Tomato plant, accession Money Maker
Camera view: tilt-top (135 deg); turntable rotation: 300 degrees
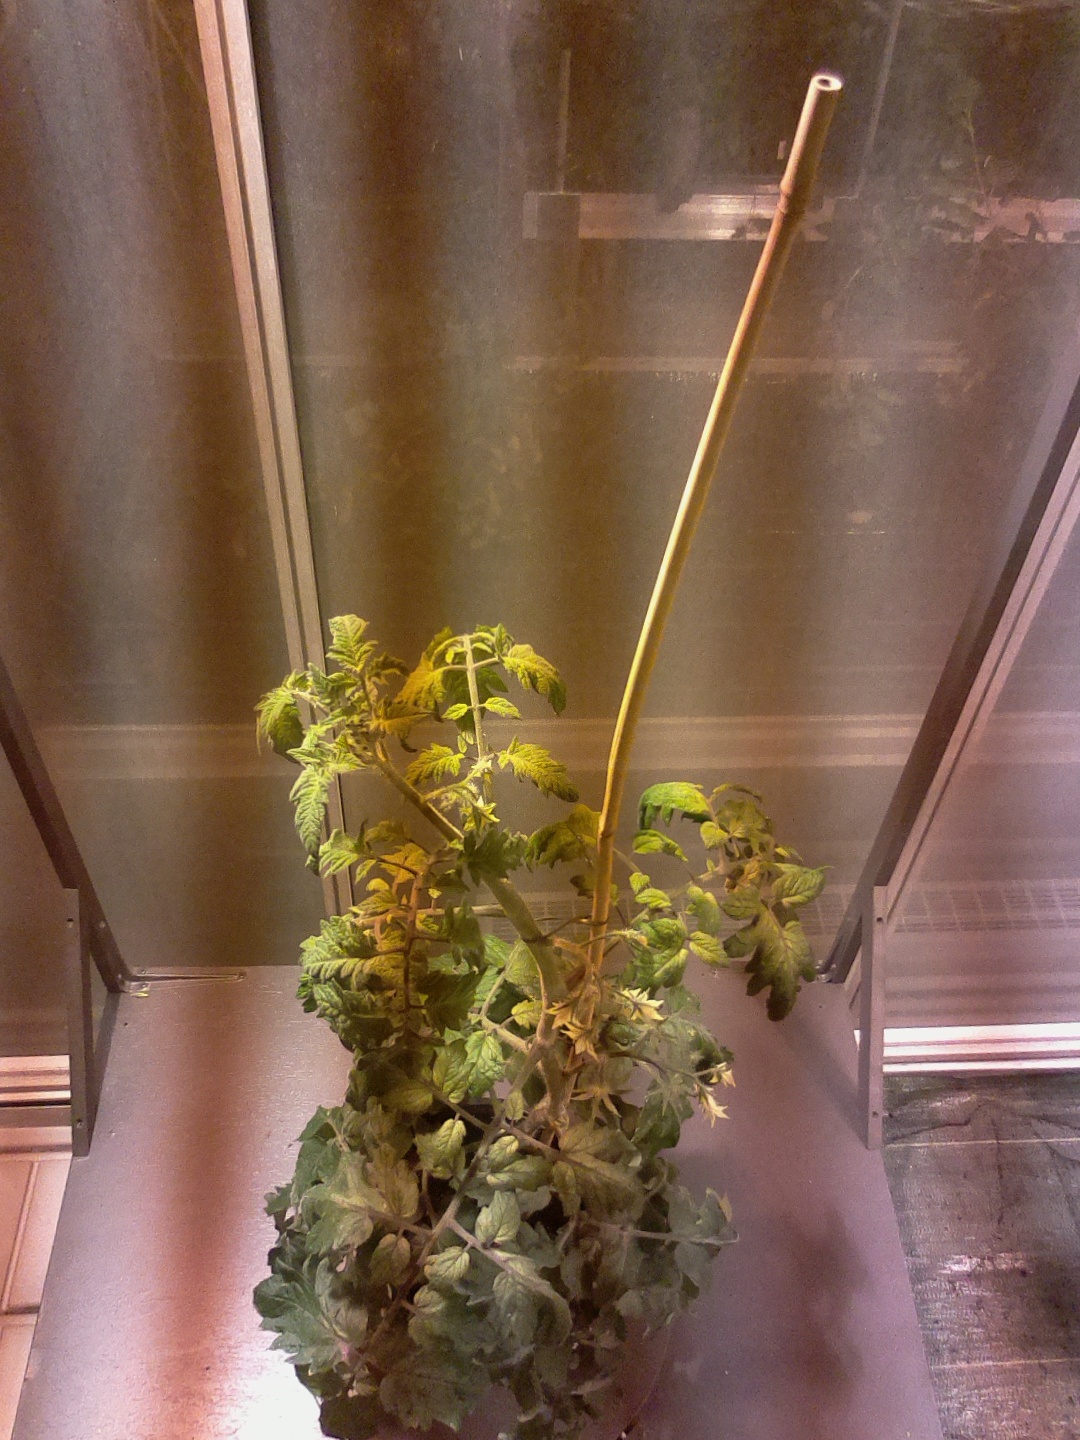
BBCH growth stage 69: End of flowering, 90%-100% of flowers open, more petals falling